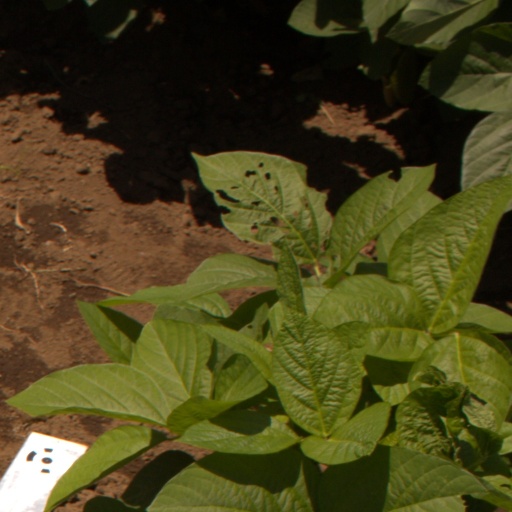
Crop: soybean